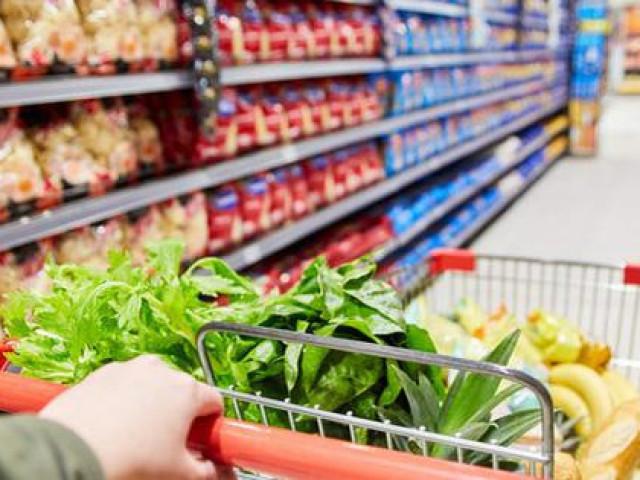
có một bàn tay xuất hiện trên một chiếc xe đẩy siêu thị